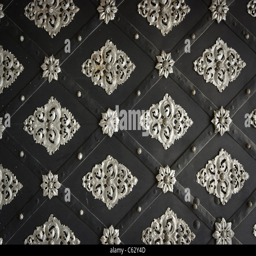
an ornate door with a vivid silver and black detailed pattern